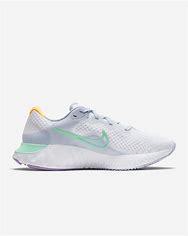
Brand: Nike
Model: Renew Run